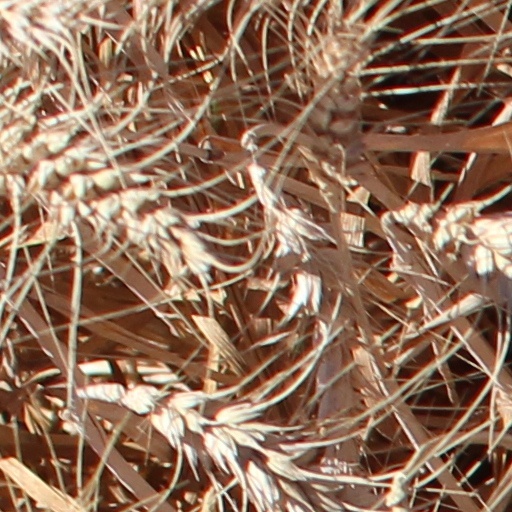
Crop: wheat